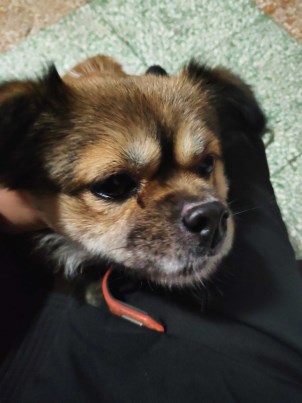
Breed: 3336-n000121-chinese_rural_dog